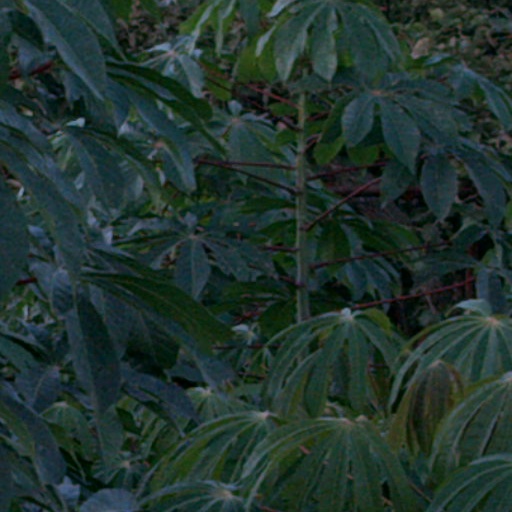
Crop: cassava